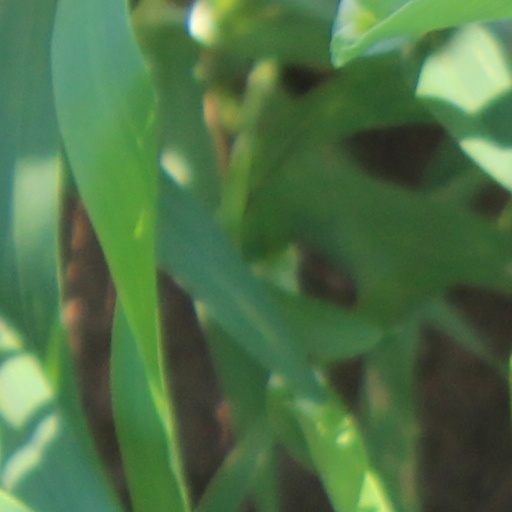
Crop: wheat